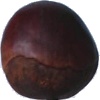
Label: Chestnut 1